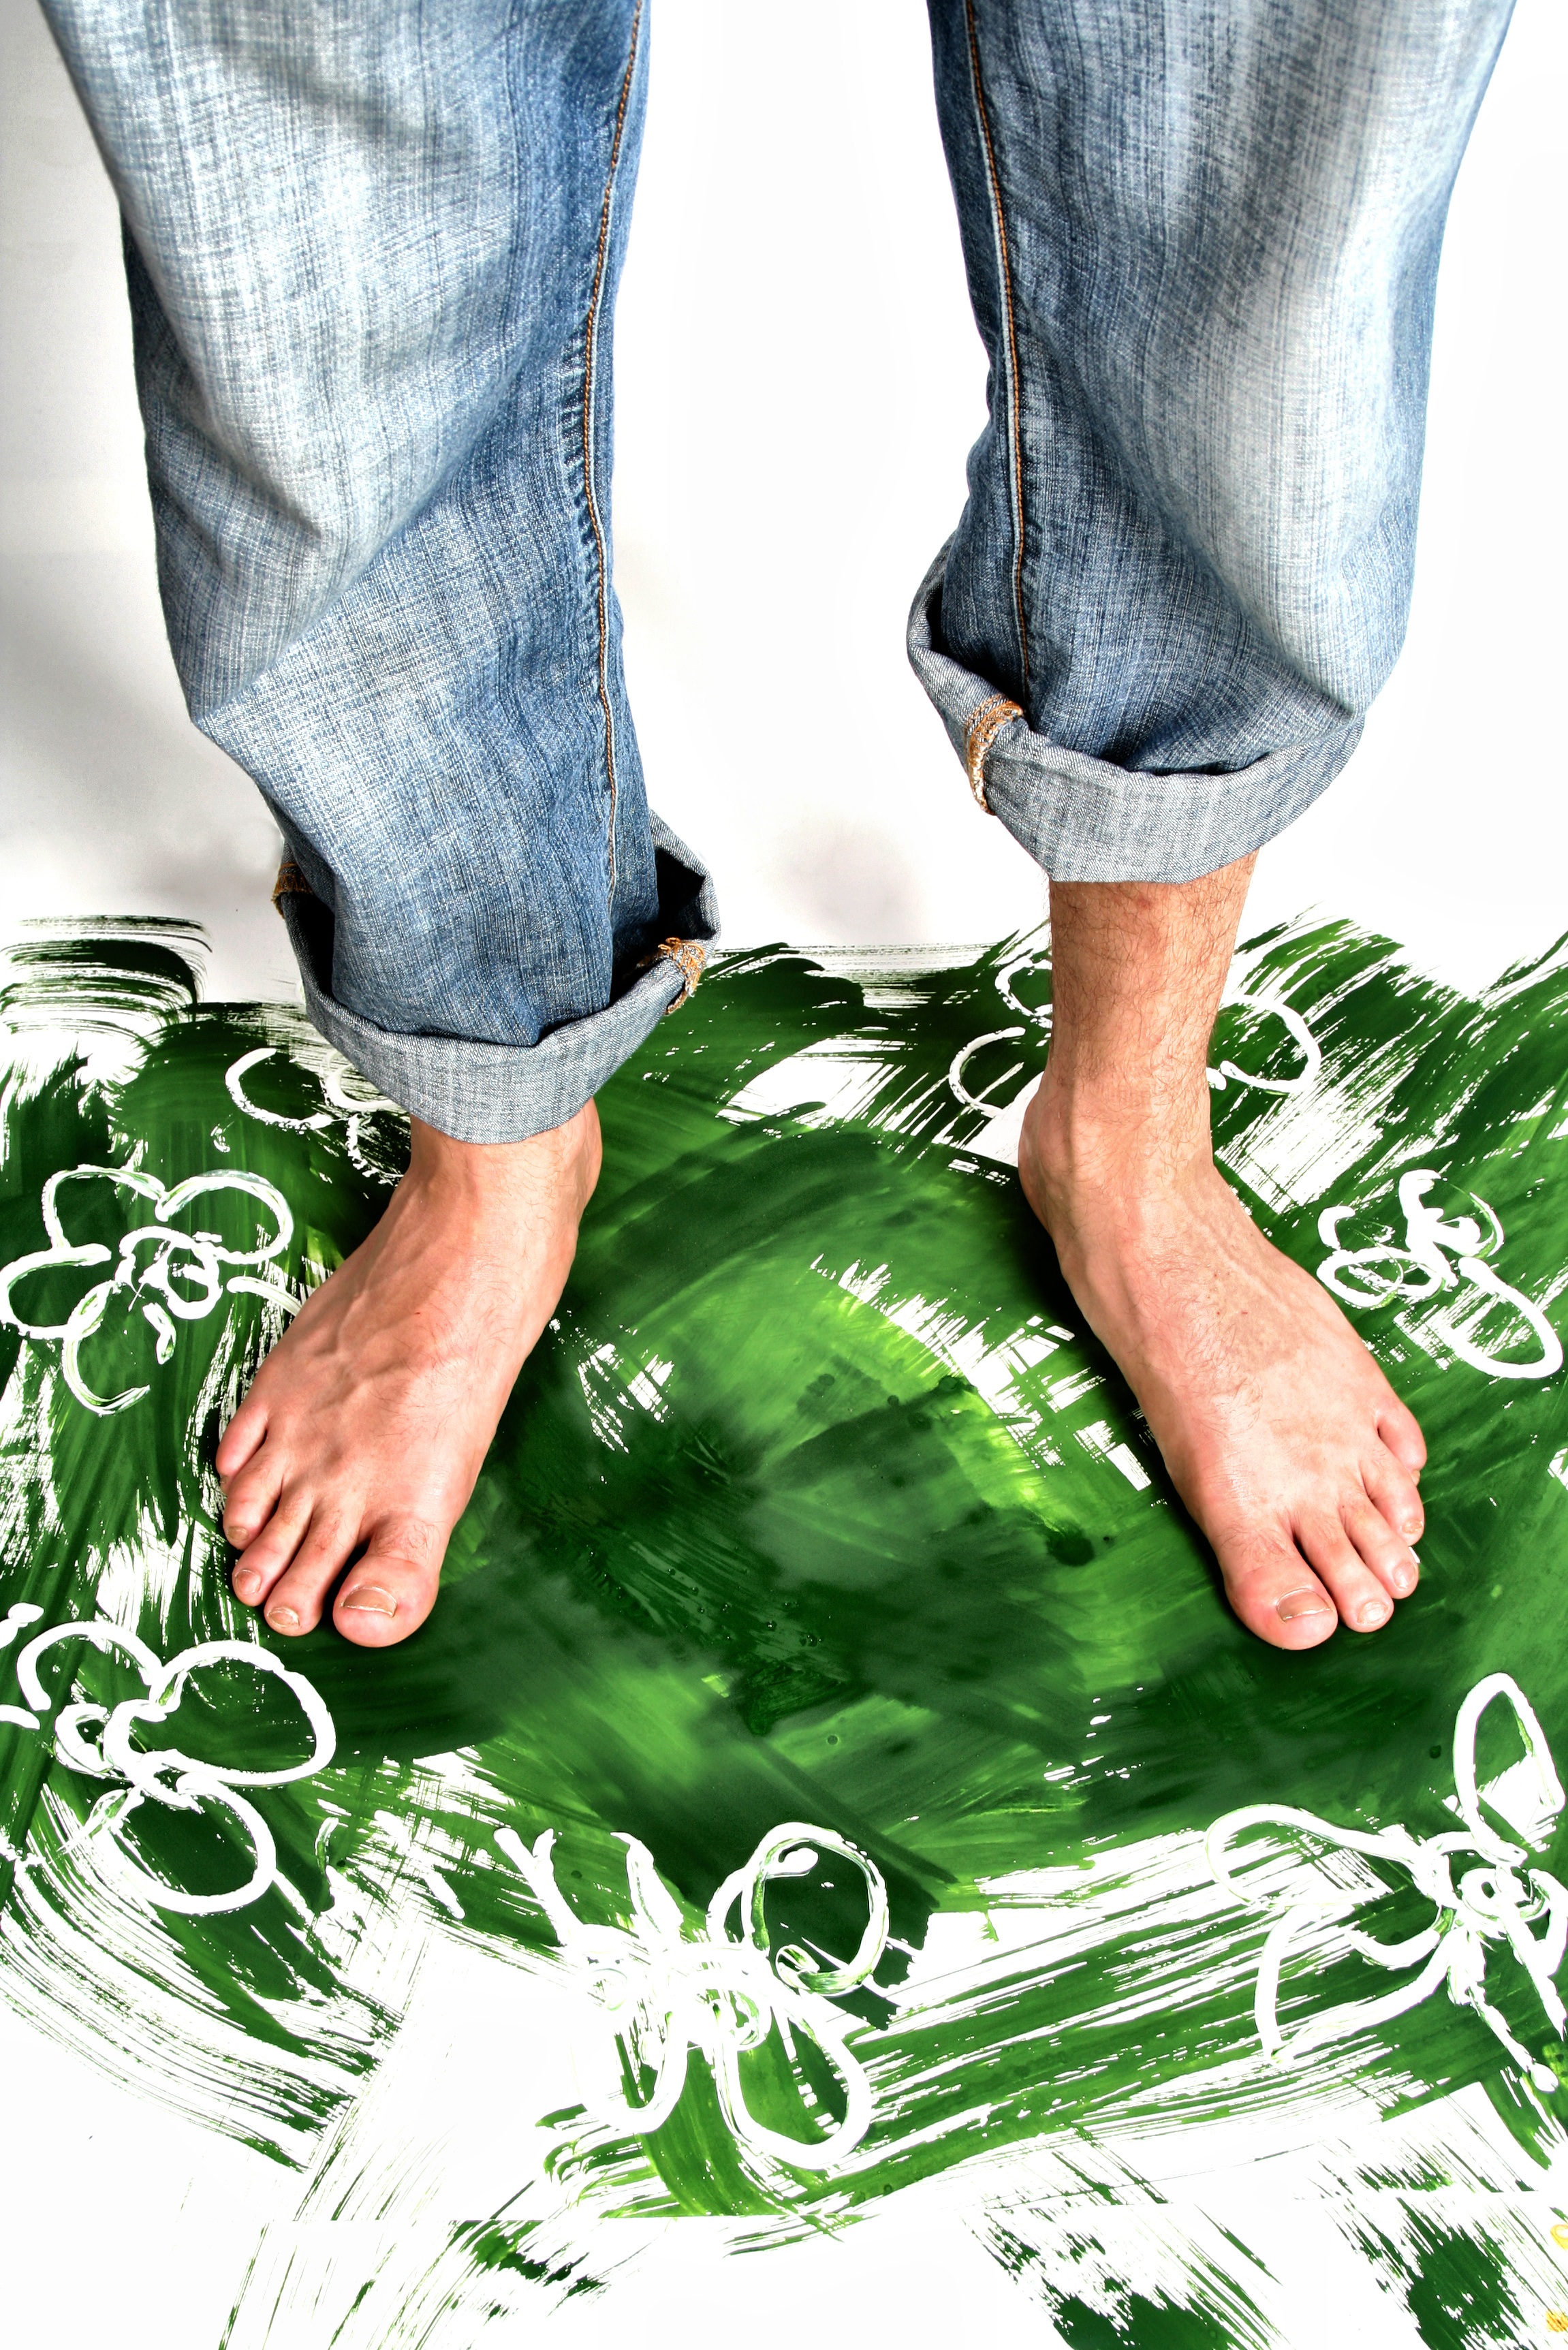
hand, photo, summer, leg, jeans, green, color, paint, holding hands, legs, beauty, style, handsomely, interaction, sense